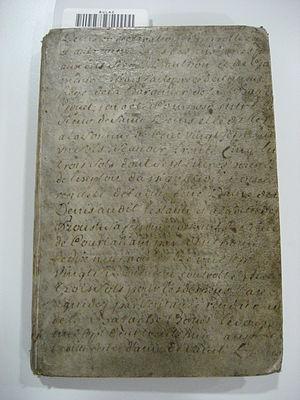
La Bibliothèque universitaire des langues et civilisations est une bibliothèque universitaire qui a ouvert ses portes le 12 décembre 2011 et constitue, avec l'Institut national des langues et civilisations orientales, le Pôle des langues et civilisations, situé, au sein de zone d'aménagement Paris Rive Gauche, au 65, rue des Grands-Moulins, dans le quartier de la Gare du 13ᵉ arrondissement de Paris. Elle est spécialisée notamment dans des langues qui s'écrivent en caractères non-latins, correspondant à des domaines d'enseignement et de recherche de l'INALCO.
Le malgache est la langue nationale et l'une des langues officielles de Madagascar. C'est une langue normalisée, principalement dérivée du dialecte parlé sur les hautes terres centrales. Elle est la plus occidentale des langues malayo-polynésiennes et donc des langues austronésiennes. Plus précisément, elle appartient au rameau dit « Grand Barito », dont les langues sont parlées à Kalimantan, la partie indonésienne de l'île de Bornéo, dans l'actuelle région de Banjarmasin, et comprennent notamment le ma'anyan, le samihim, le dusun deyah, mais aussi par des populations surnommées « nomades de la mer », les Bajau. Dans cette région, la langue dominante est aujourd'hui le malais, qui appartient à un autre rameau malayo-polynésien.